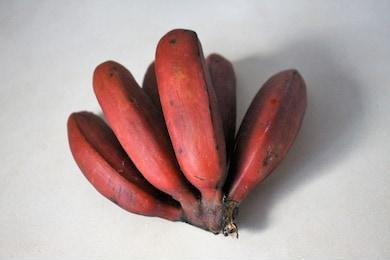
Label: banana